Lake Katharine State Nature Preserve

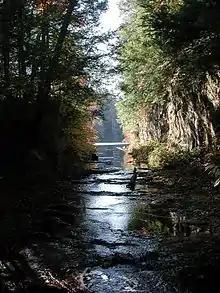
Lake Katharine spillway

Lake Katharine State Nature Preserve is located in Jackson County, Ohio, United States, just northwest of and outside the city of Jackson. It is owned and administered by the State Division of Natural Areas and Preserves and comprises .